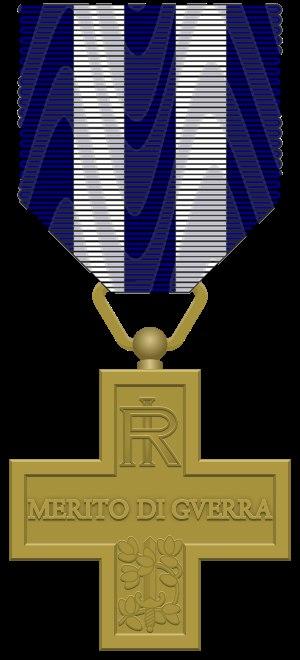
Épernay est une commune française située dans le département de la Marne, dans la nouvelle région du Grand Est. La commune est divisée en deux cantons. Épernay est le chef-lieu et comptait 23 084 habitants en 2016. C'est la 3ᵉ ville la plus peuplée de la Marne derrière Reims et Châlons-en-Champagne. Elle est le centre de la communauté de communes Épernay Pays de Champagne.
La croix du Mérite de la Guerre est une décoration militaire italienne instituée par le roi Victor-Emmanuel III à Rome le 19 janvier 1918.